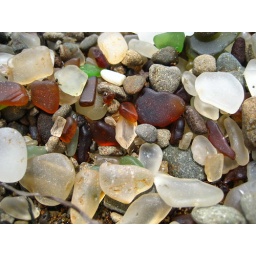
sea glass on glass beach in fort bragg.